Audi e-tron

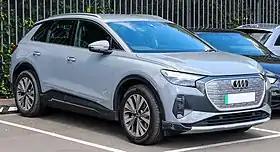
Audi Q4 e-tron is based on the MEB platform.

The e-tron GT is a four-door all-electric grand tourer. The concept model was showcased at the 2018 Los Angeles Auto Show. It is built on the same platform as the Porsche Taycan. It is fitted with an 800-volt system, which substantially reduces charging times. The vehicle is driven by two permanently excited synchronous electric motors with a combined power output of . A 90-kWh lithium-ion battery powers the e-tron GT's electric engines and enables it to travel up to according to the new WLTP standard.